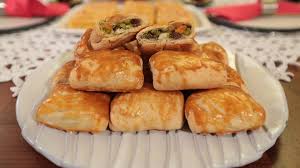
Yemek: borek